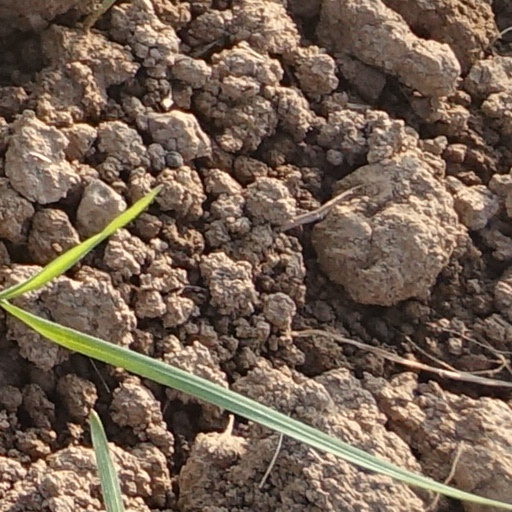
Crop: wheat